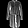
Label: Dress